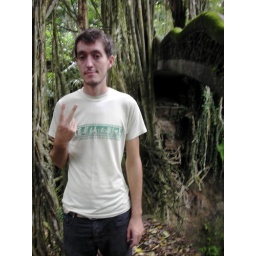
kev in the monkey forest